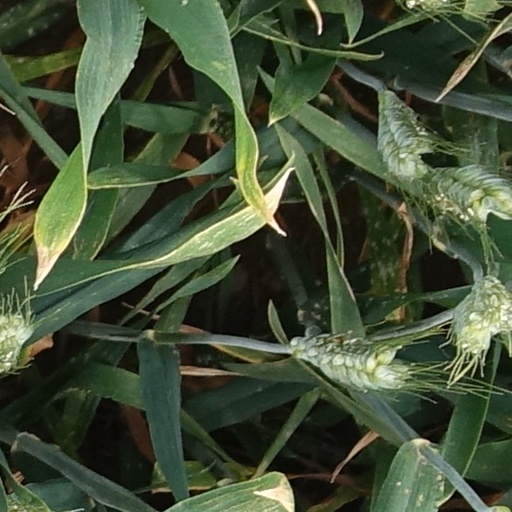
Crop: wheat